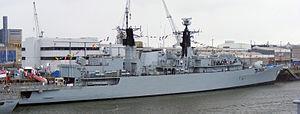
Type 22 ou classe Broadsword est une classe de frégate qui a été conçu et premièrement utilisé par la Royal Navy. Au total 14 navires de ce type furent construits, divisés en trois groupes. Ces frégates furent retirés le 30 juin 2011. Sept navires furent vendus au Brésil, à la Roumanie et au Chili. Parmi ces bâtiments, deux se trouvèrent coulés.